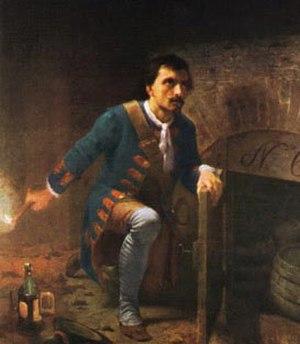
Dans le contexte de la Guerre de Succession d'Espagne, la bataille de Turin mit un terme au siège entrepris par les Français depuis le 14 mai 1706, et remit en cause la campagne d'invasion de la Savoie et du Piémont par les armées de Louis XIV. Le prince Eugène de Savoie-Carignan et le duc Victor-Amédée II de Savoie parvinrent à libérer la ville en infligeant à l'assiégeant des pertes telles que les Français durent se retirer du Piémont.
Andrea Gastaldi est un peintre italien, principalement de scènes et des portraits historiques.